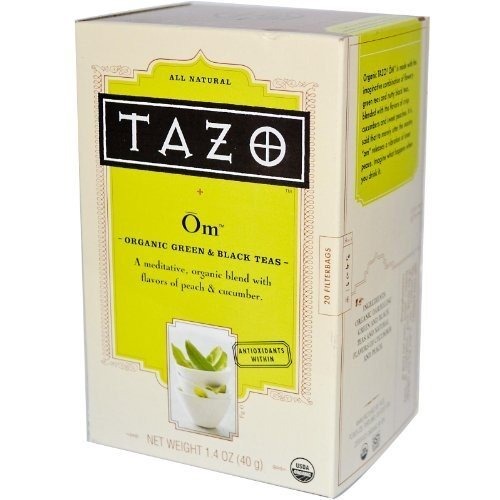
Item Name: TAZO TEA PEACHY GRN, 20 BG, PK- 6
Value: 1.0
Unit: Count

Price: 6.89